1954 Italian Karakoram expedition controversy

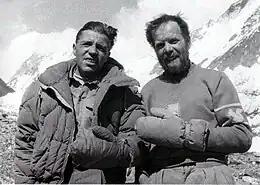
Compagnoni (left) and Lacedelli, frostbitten on their return from the summit of K2

On 31 July 1954 Achille Compagnoni and Lino Lacedelli reached the summit of K2, , for the first time on the 1954 Italian expedition to K2 but for over fifty years the 1954 Italian Karakoram expedition controversy dragged on concerning whether the official report written by the expedition's leader, Ardito Desio, gave a true picture of the expedition. That the climbers did indeed reach the summit was never in dispute.